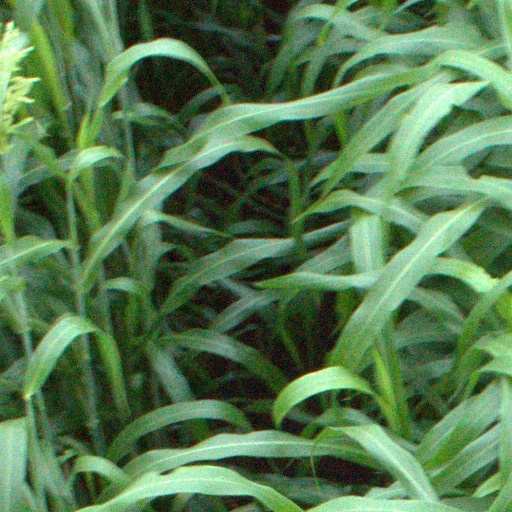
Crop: sorghum